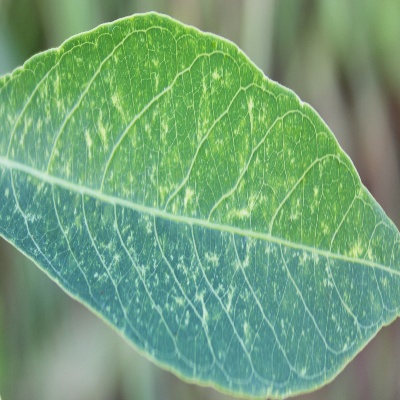
Crop: Cassava
Condition: green mite